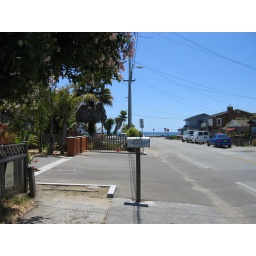
Notice the beautiful pink roses in the shadowed foreground :)